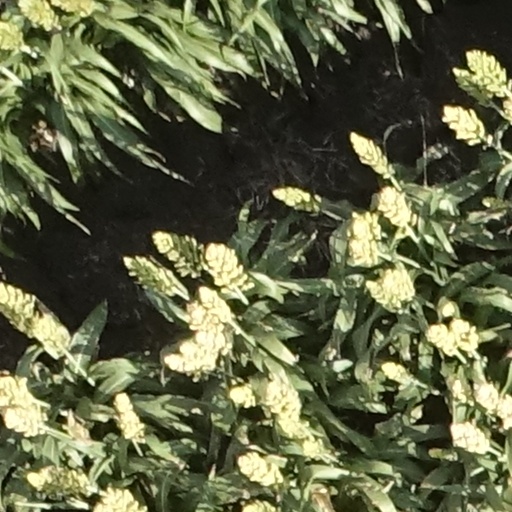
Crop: sorghum